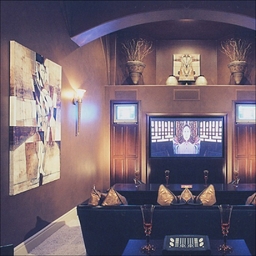
Room type: livingroom